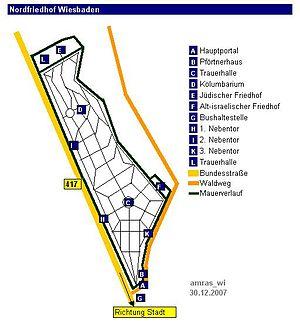
Le cimetière du Nord de Wiesbaden est le deuxième plus grand cimetière de Wiesbaden. Il est situé dans le quartier de Nordost.